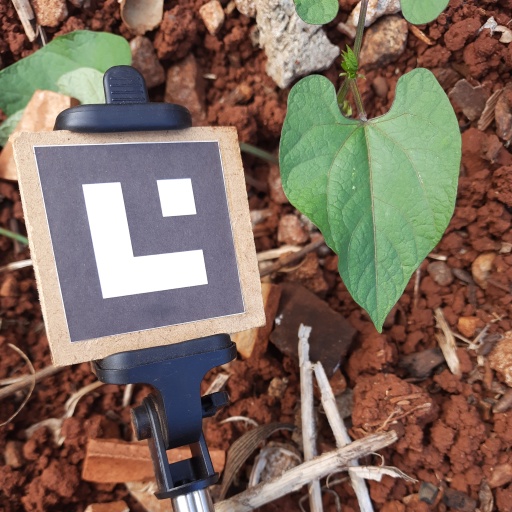
Observations: wavy surface, no eating holes, under cloudy sky